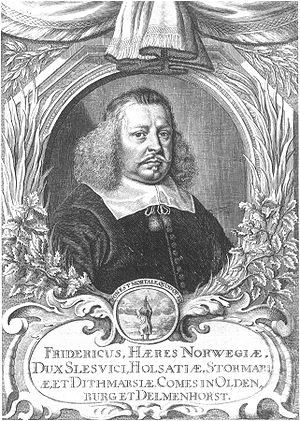
Frederik 3. af Slesvig-Holsten-Gottorp
Frederik 3., Hertug af Slesvig-Holsten-Gottorp var hertug i de gottorpske dele af hertugdømmerne Slesvig og Holsten fra 1616 til 1659. Han var søn af Hertug Johan Adolf af Slesvig-Holsten-Gottorp og Augusta af Danmark.